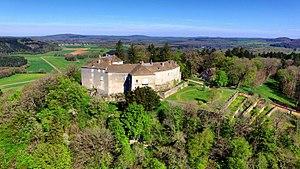
Château de Châtillon-sur-Lison This building is indexed in the Base Mérimée, a database of architectural heritage maintained by the French Ministry of Culture,
Le château de Châtillon-sur-Lison est un château protégé des monuments historiques, situé sur la commune de Châtillon-sur-Lison dans le département français du Doubs.